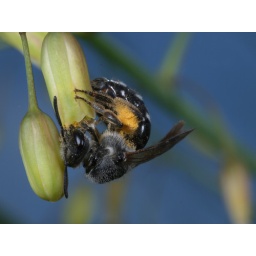
I tried to get a little blue sky in the backdrop